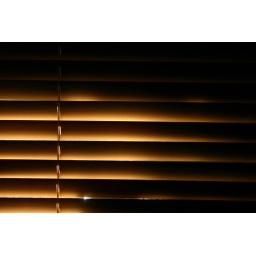
came in through the bedroom window